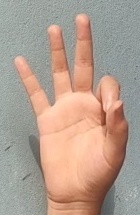
ASL sign: 9